Dumuzid

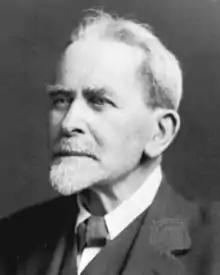
Photograph of Sir James George Frazer, the anthropologist who is most directly responsible for promoting the concept of a "dying and rising god" archetype

The Church Father Jerome records in a letter dated to the year 395 AD that "Bethlehem... belonging now to us... was overshadowed by a grove of Tammuz, that is to say, Adonis, and in the cave where once the infant Christ cried, the lover of Venus was lamented." This same cave later became the site of the Church of the Nativity. The church historian Eusebius, however, does not mention pagans having ever worshipped in the cave, nor do any other early Christian writers. Peter Welten has argued that the cave was never dedicated to Tammuz and that Jerome misinterpreted Christian mourning over the Massacre of the Innocents as a pagan ritual over Tammuz's death. Joan E. Taylor has countered this contention by arguing that Jerome, as an educated man, could not have been so naïve as to mistake Christian mourning over the Massacre of the Innocents as a pagan ritual for Tammuz.